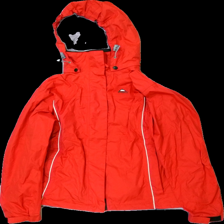
View: front
Type: Jacket
Category: Ladies
Brand: Mckinley (Intersport)
Colors: Red, White, Black, Grey
Material: 100% polyester
Pattern: Logo print
Cut: Turtle neck
Size: 42
Season: All
Stains: Minor
Damage: liten fläck
Damage location: top center
Damage 2: smutsigt
Damage 2 location: middle left
Damage 3: smutsigt
Damage 3 location: middle right
Price range: <50
Recommended usage: Reuse
Description: jacka